Diyala River

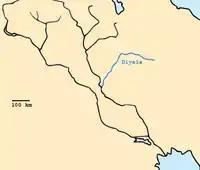
Diyala river

It rises near Hamadan, in the Zagros Mountains of Iran. It then descends through the mountains, where for some 32 km it forms the border between the two countries. It finally flows into the Tigris below Baghdad. Navigation of the upper reaches of the Diyala is not possible because of its narrow defiles, but the river's valley provides an important trade route between Iran and Iraq.